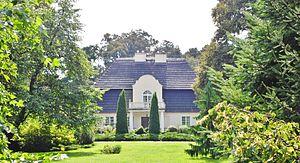
Krzycko Wielkie est un village polonais de la gmina de Włoszakowice dans la powiat de Leszno de la voïvodie de Grande-Pologne dans le centre-ouest de la Pologne.